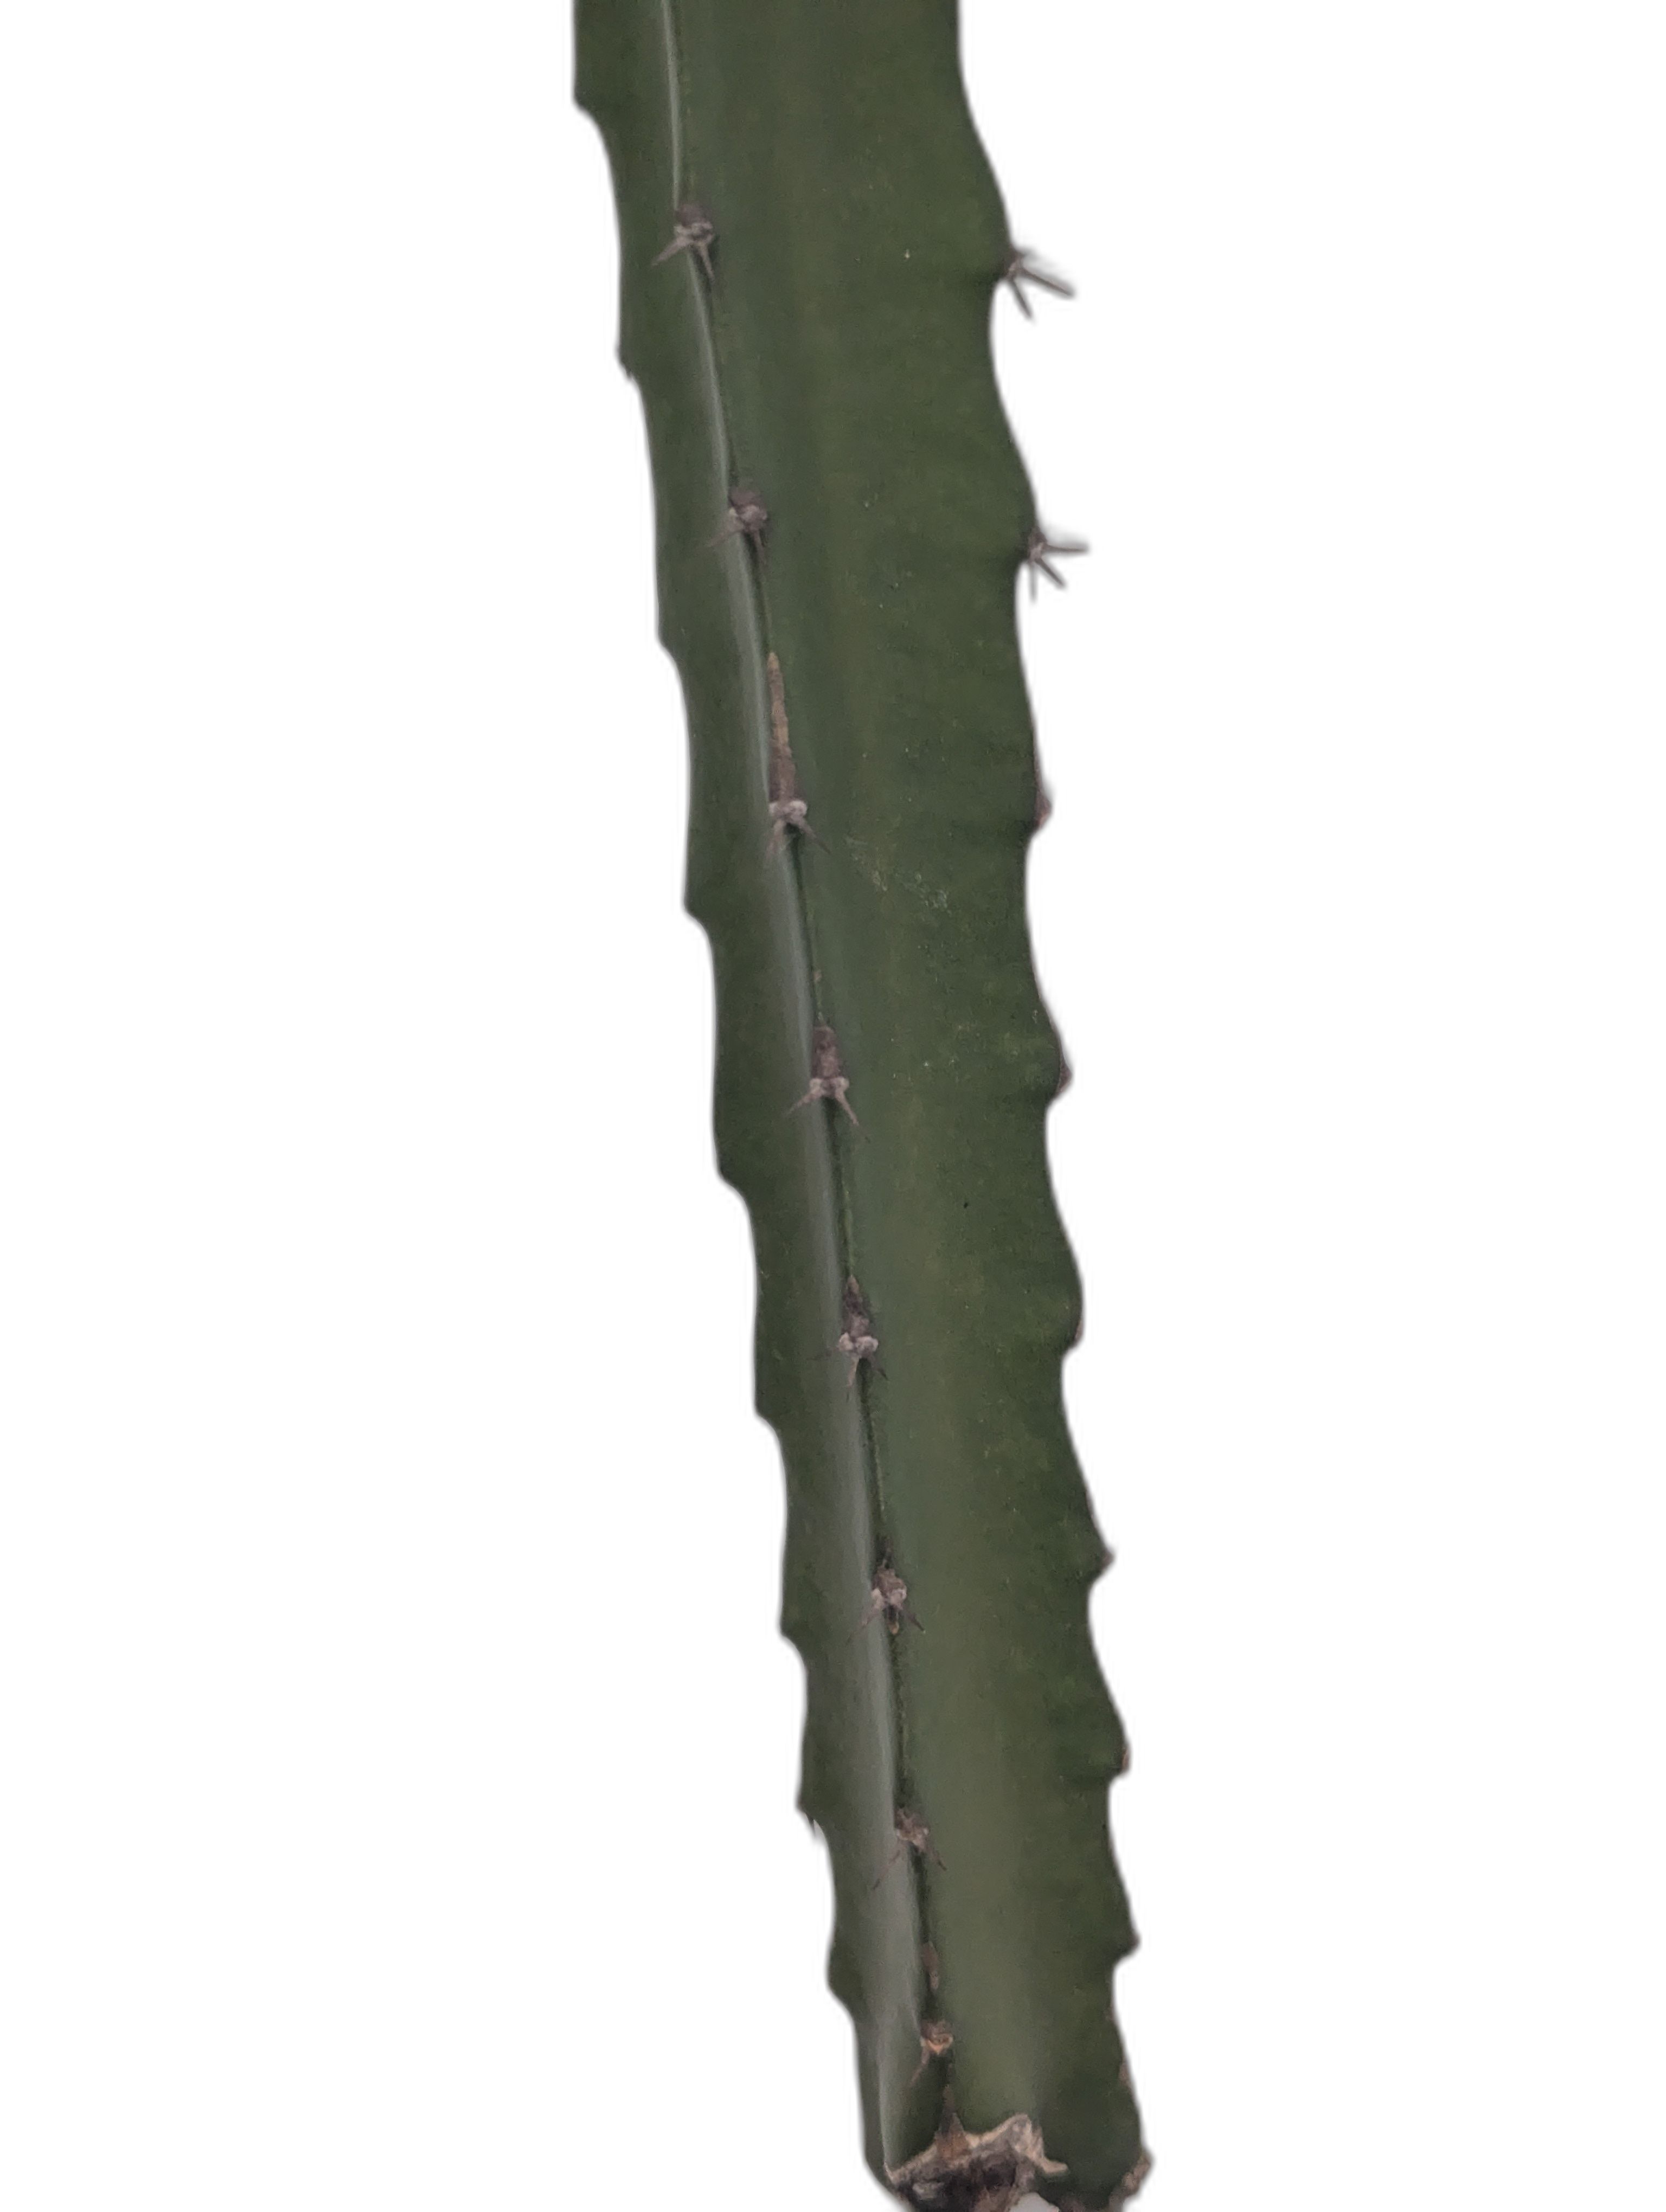
Label: Good leaf